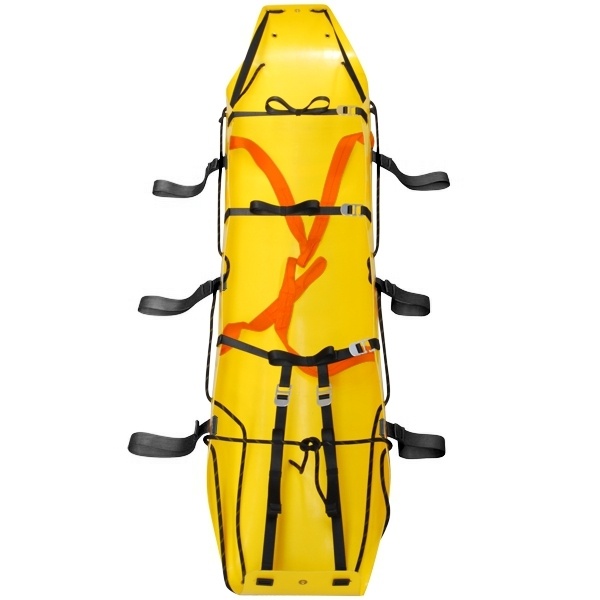
Globestock Kong Stretcher
Thanks to its flexible and lightweight design, the ROLLY & HALF ROLLY Stretchers from Globestock have been built explicitly for confined space rescue and scenarios with narrow entrances. Fitted with convenient side handles for easy carrying and transportation, both models are suitable for vertical transportation and horizontal winch lifting, making them perfect for an extensive range of rescue situations. Coming with a handy carry bag, the increased thickness provides excellent resistance to rubber, offering greater user protection and stability, while the easily replaceable components make maintenance purely effortless. Used in conjunction with each other, the Half Rolly can be utilised as an immobiliser during vertical use.
Brand: Globestock
Category: Business & Industrial > Medical > Medical Equipment > Medical Stretchers & Gurneys > Manual Stretchers & Gurneys